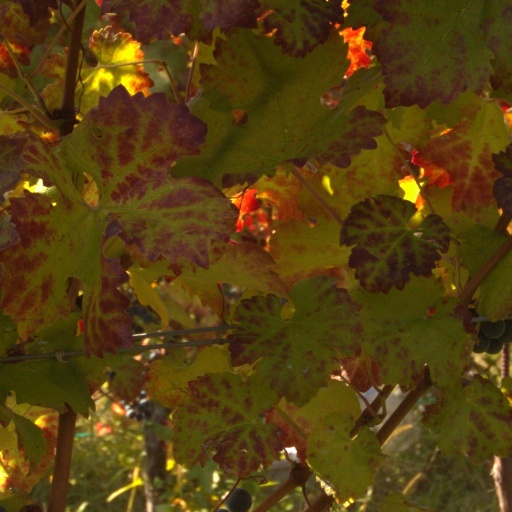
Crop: grape